A. E. Housman

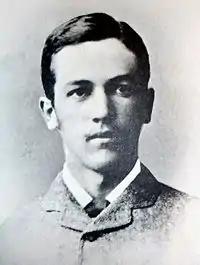
Moses Jackson (1858–1923) as an undergraduate c. 1880

In his private life, Housman enjoyed country walks, gastronomy, air travel and making frequent visits to France, where he read "books which were banned in Britain as pornographic" but he struck A. C. Benson, a fellow don, as being "descended from a long line of maiden aunts". His feelings about his poetry were ambivalent and he certainly treated it as secondary to his scholarship. He did not speak in public about his poems until 1933, when he gave a lecture "The Name and Nature of Poetry", arguing there that poetry should appeal to emotions rather than to the intellect.